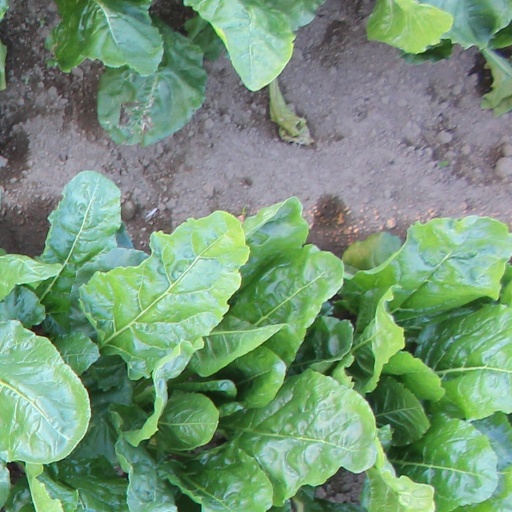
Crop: sugar beet